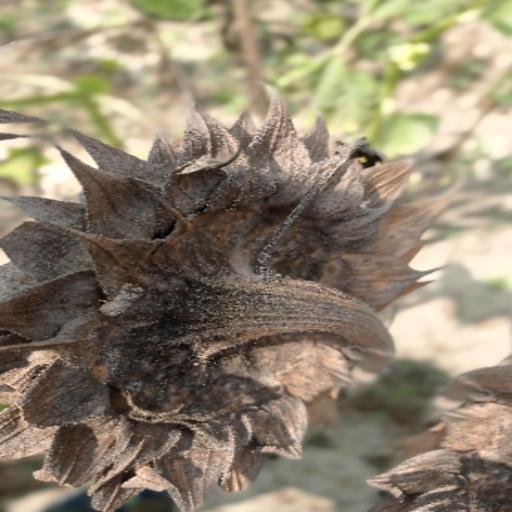
Label: Gray_mold